Yummy (film)

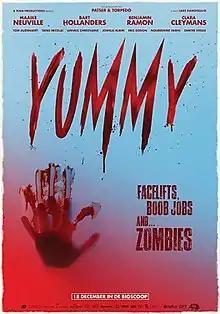
Film poster

Yummy is a 2019 Belgian comedy horror film directed by Lars Damoiseaux while co-written by Damoiseaux and Eveline Hagenbeek. Starring Maaike Neuville, Bart Hollanders, Benjamin Ramon and Clara Cleymans, "Yummy" is the first Belgian zombie film. It tells a story of a zombie outbreak that occurs after a Belgian couple and her mum that goes to a hospital in the Eastern Europe to have plastic surgery.